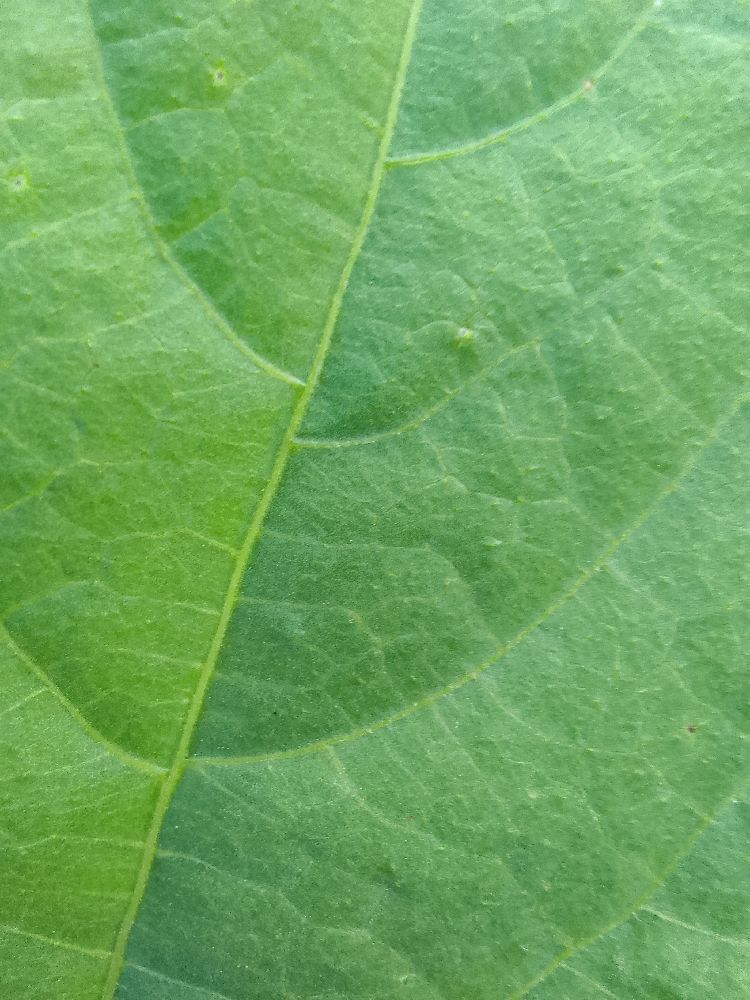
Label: healthy